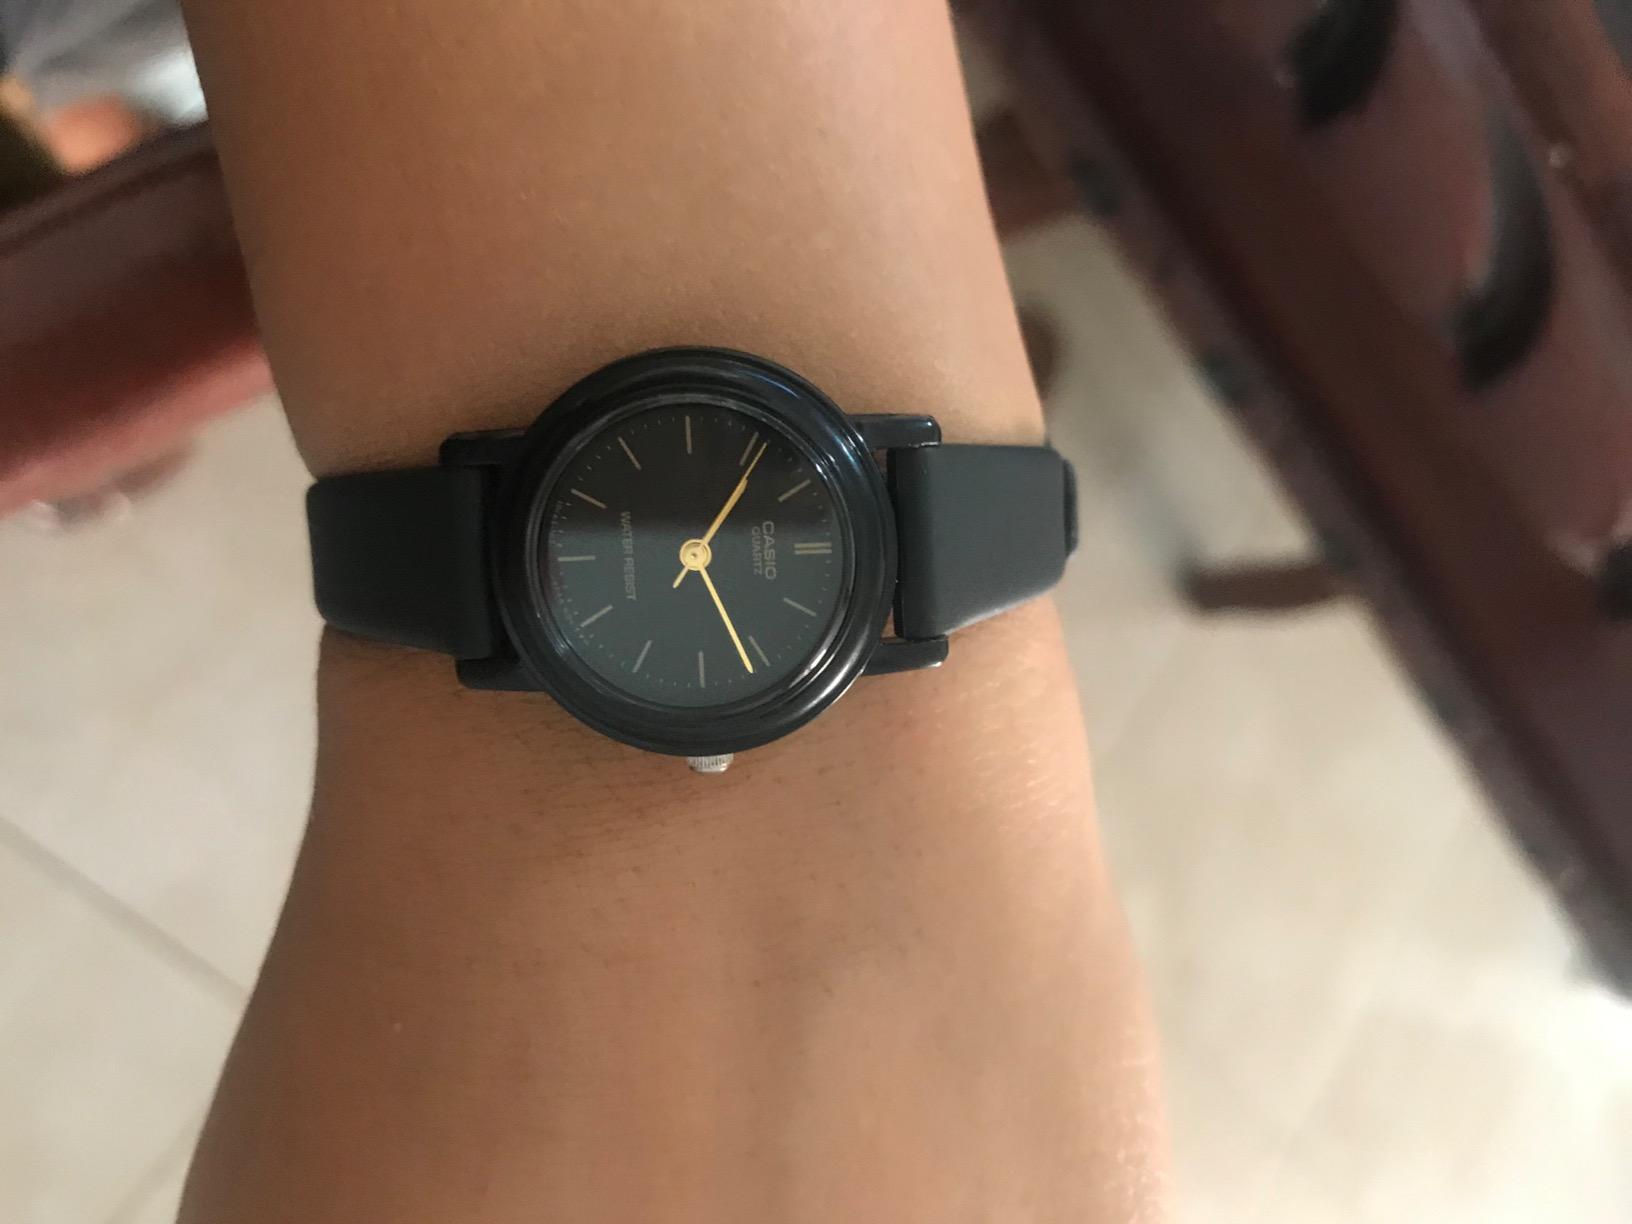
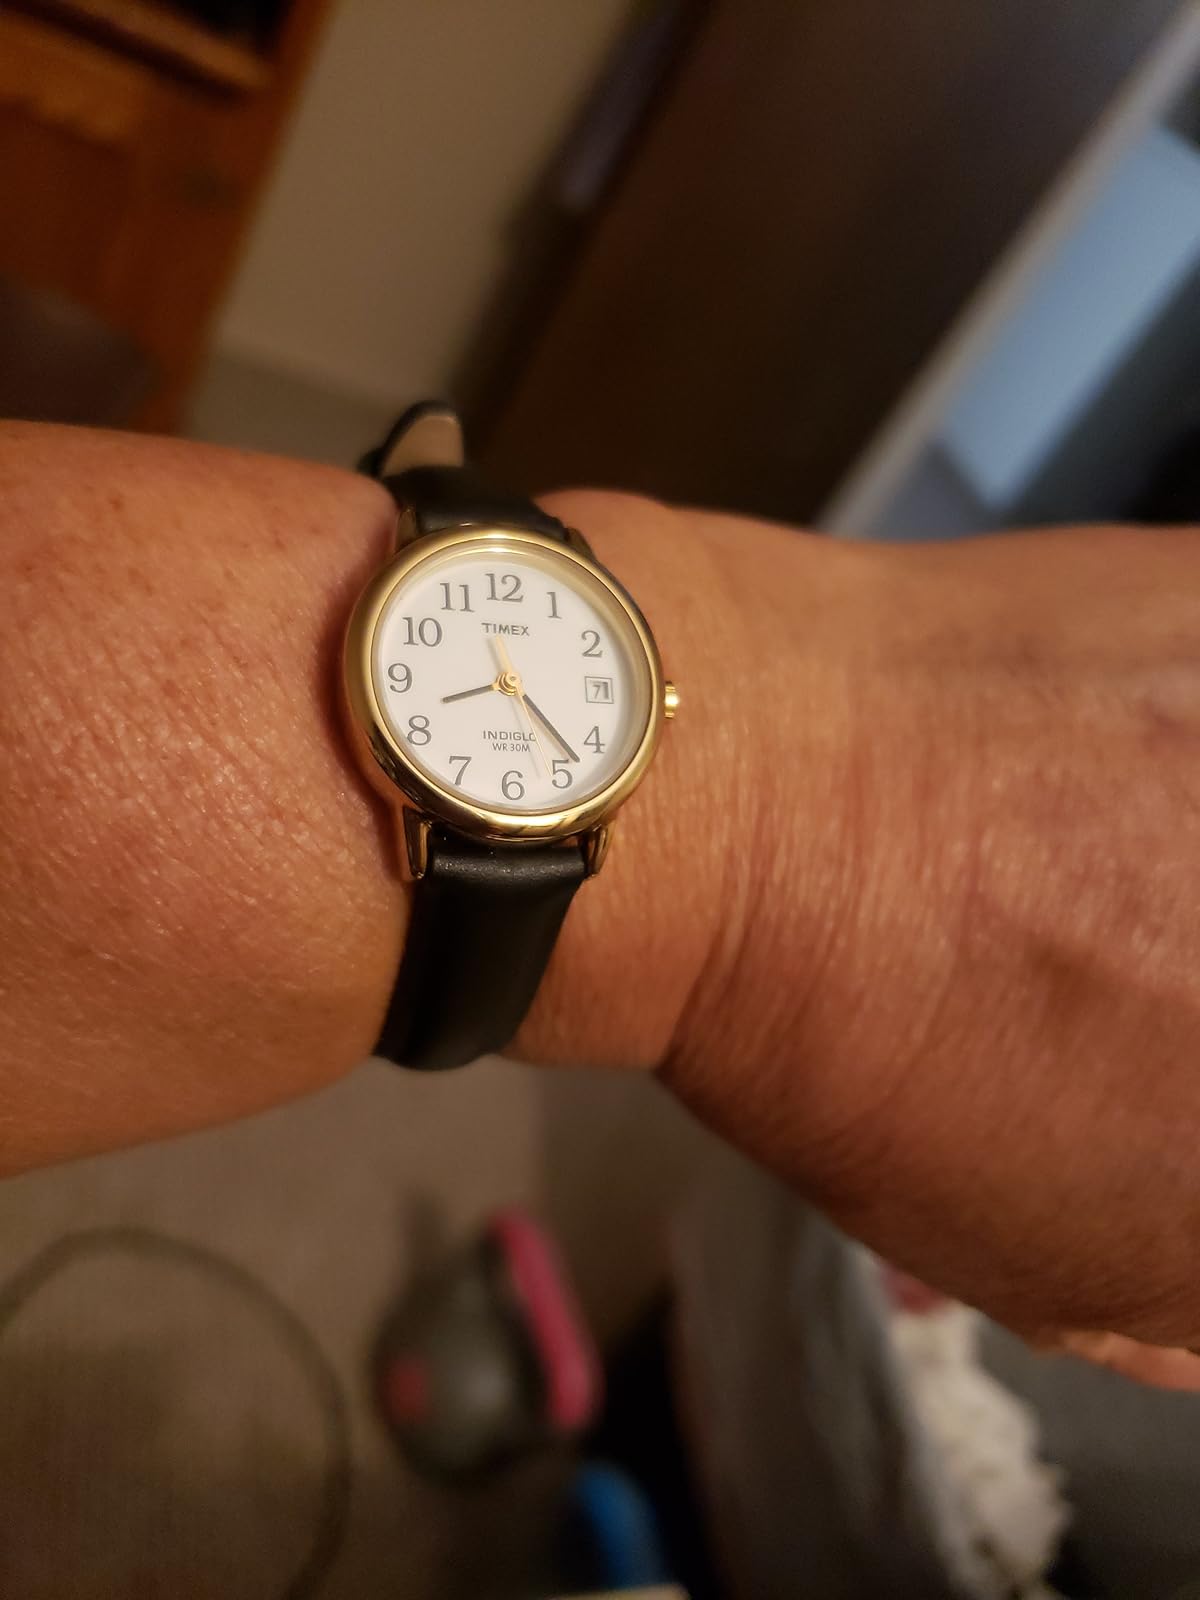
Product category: accessories_watch
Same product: no